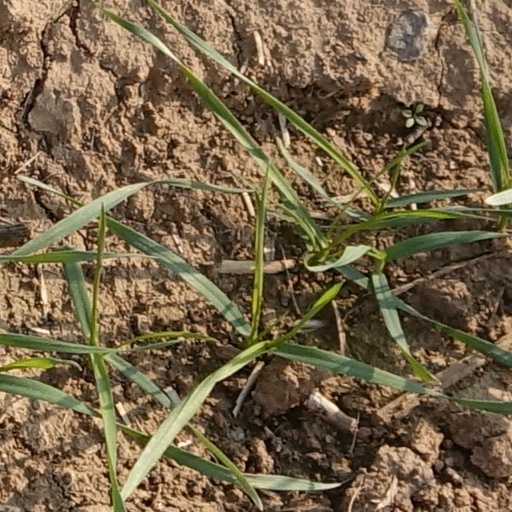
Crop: wheat